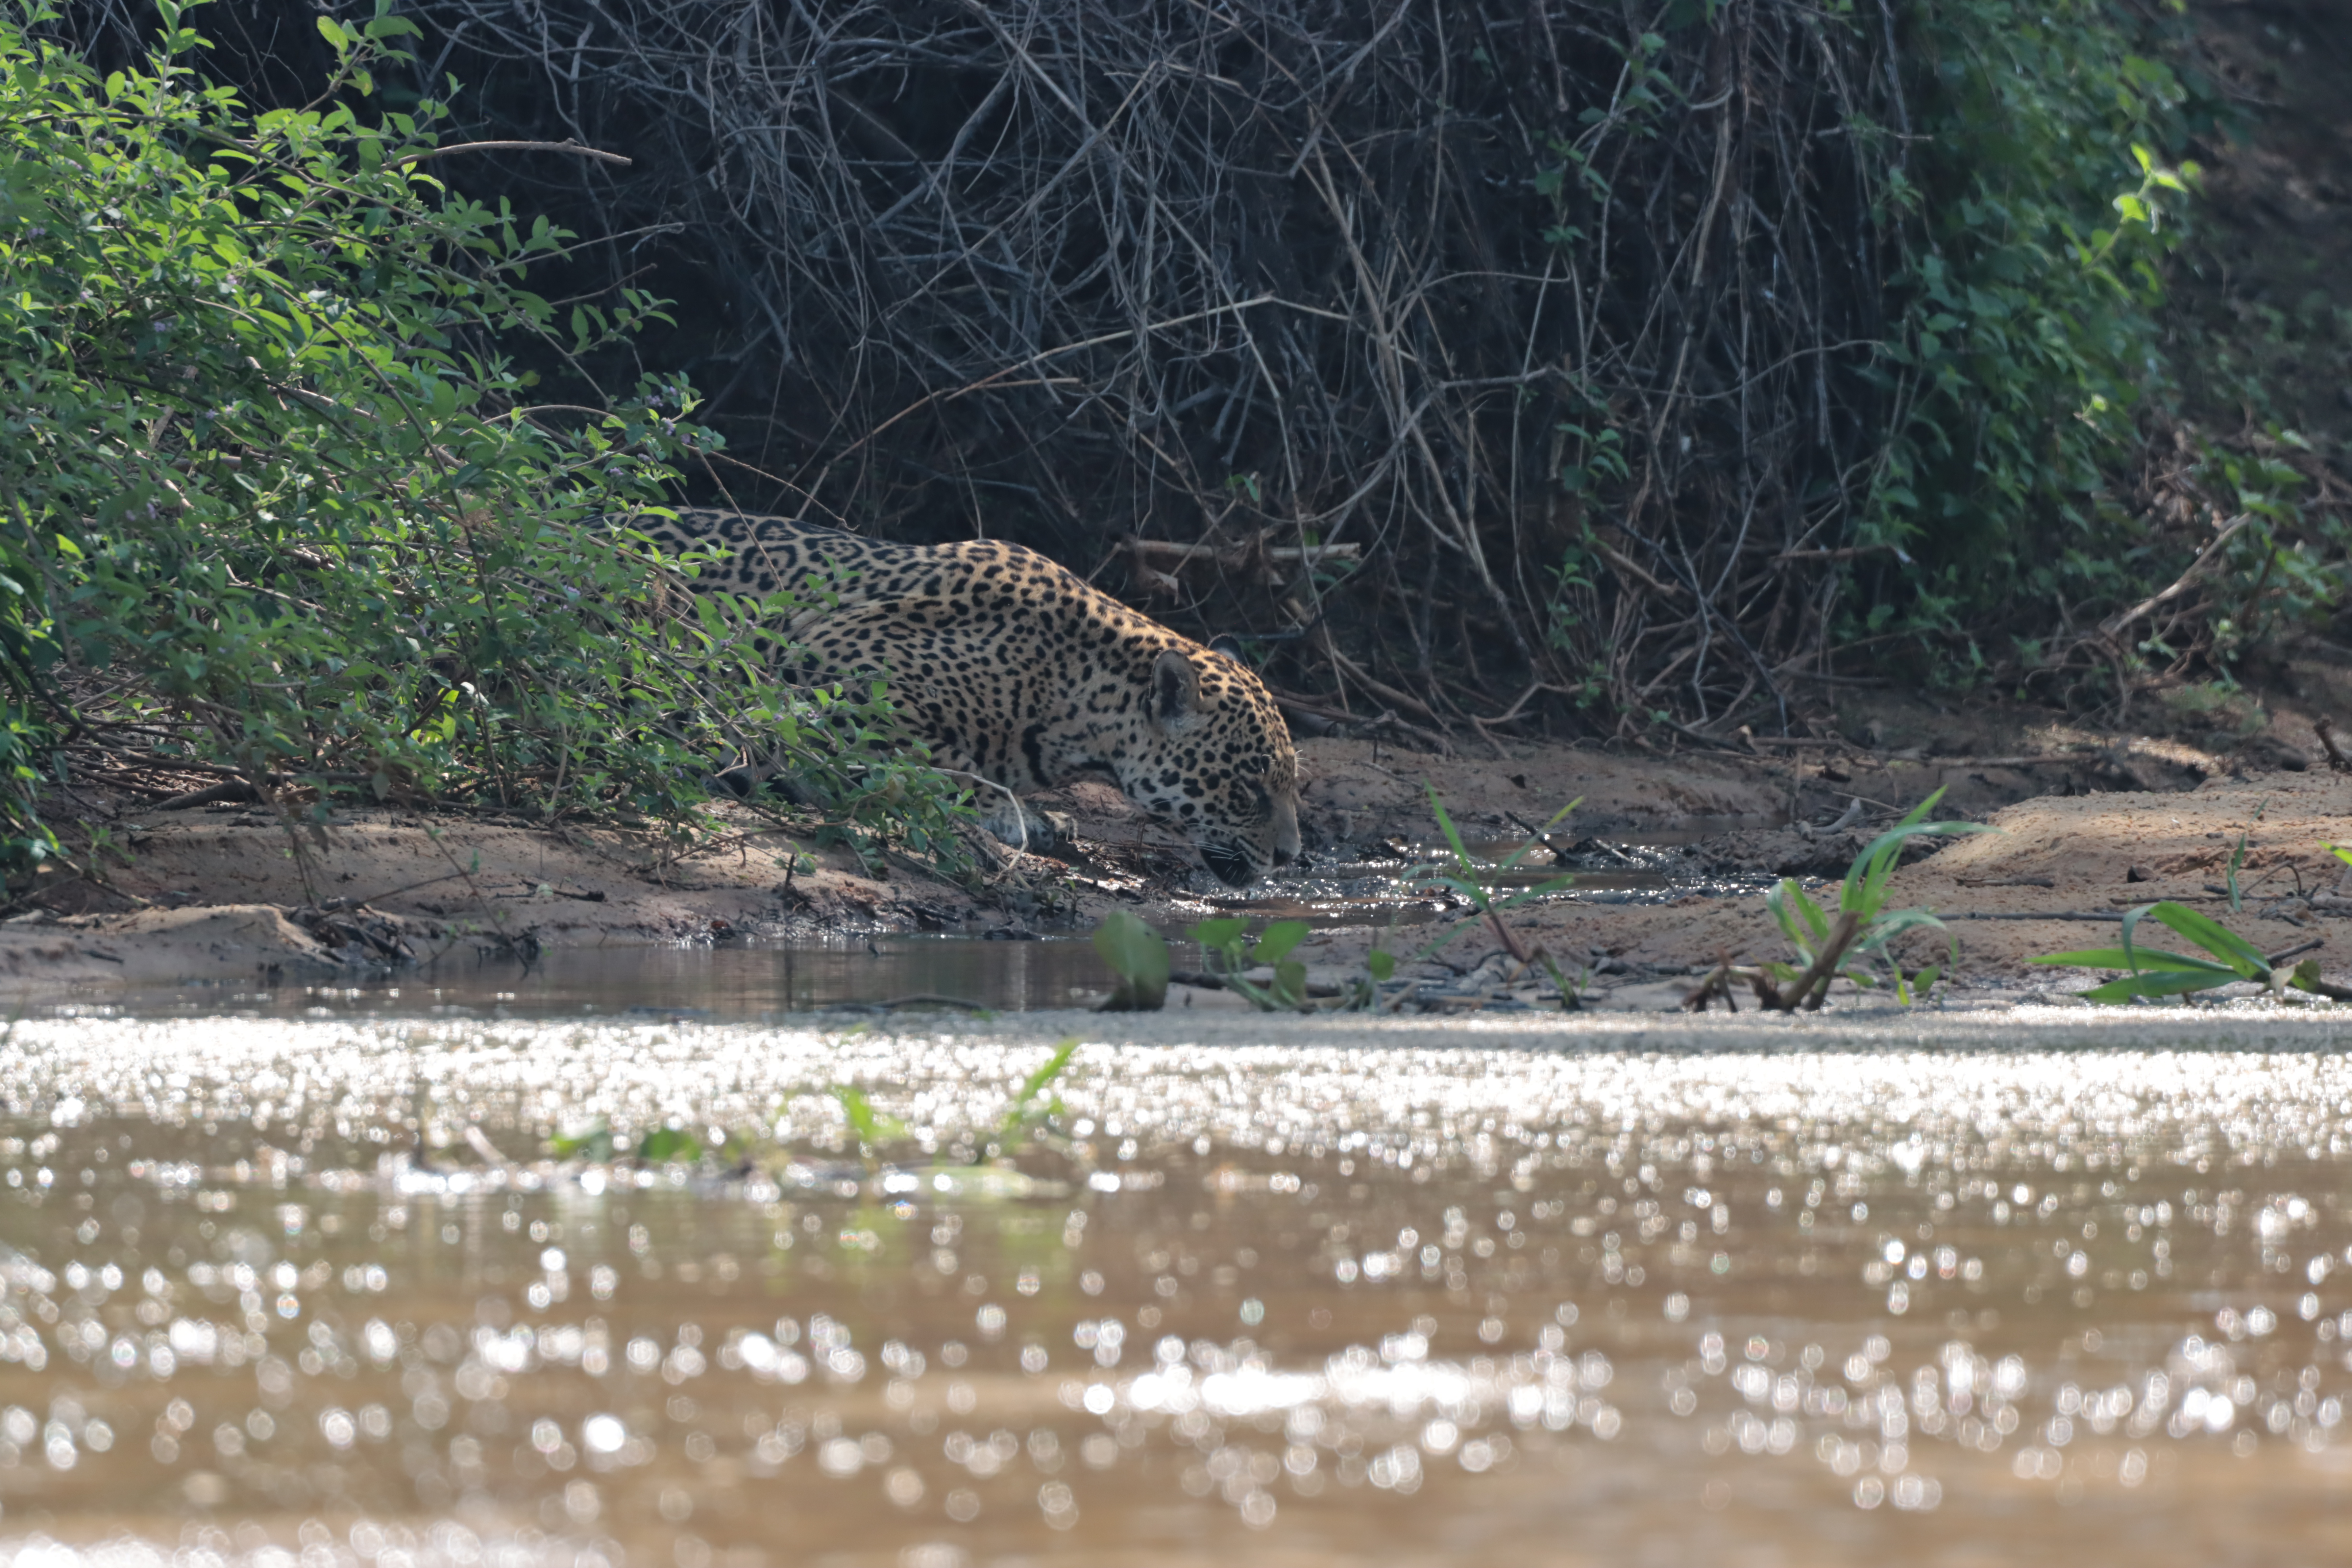
Jaguar: Saseka